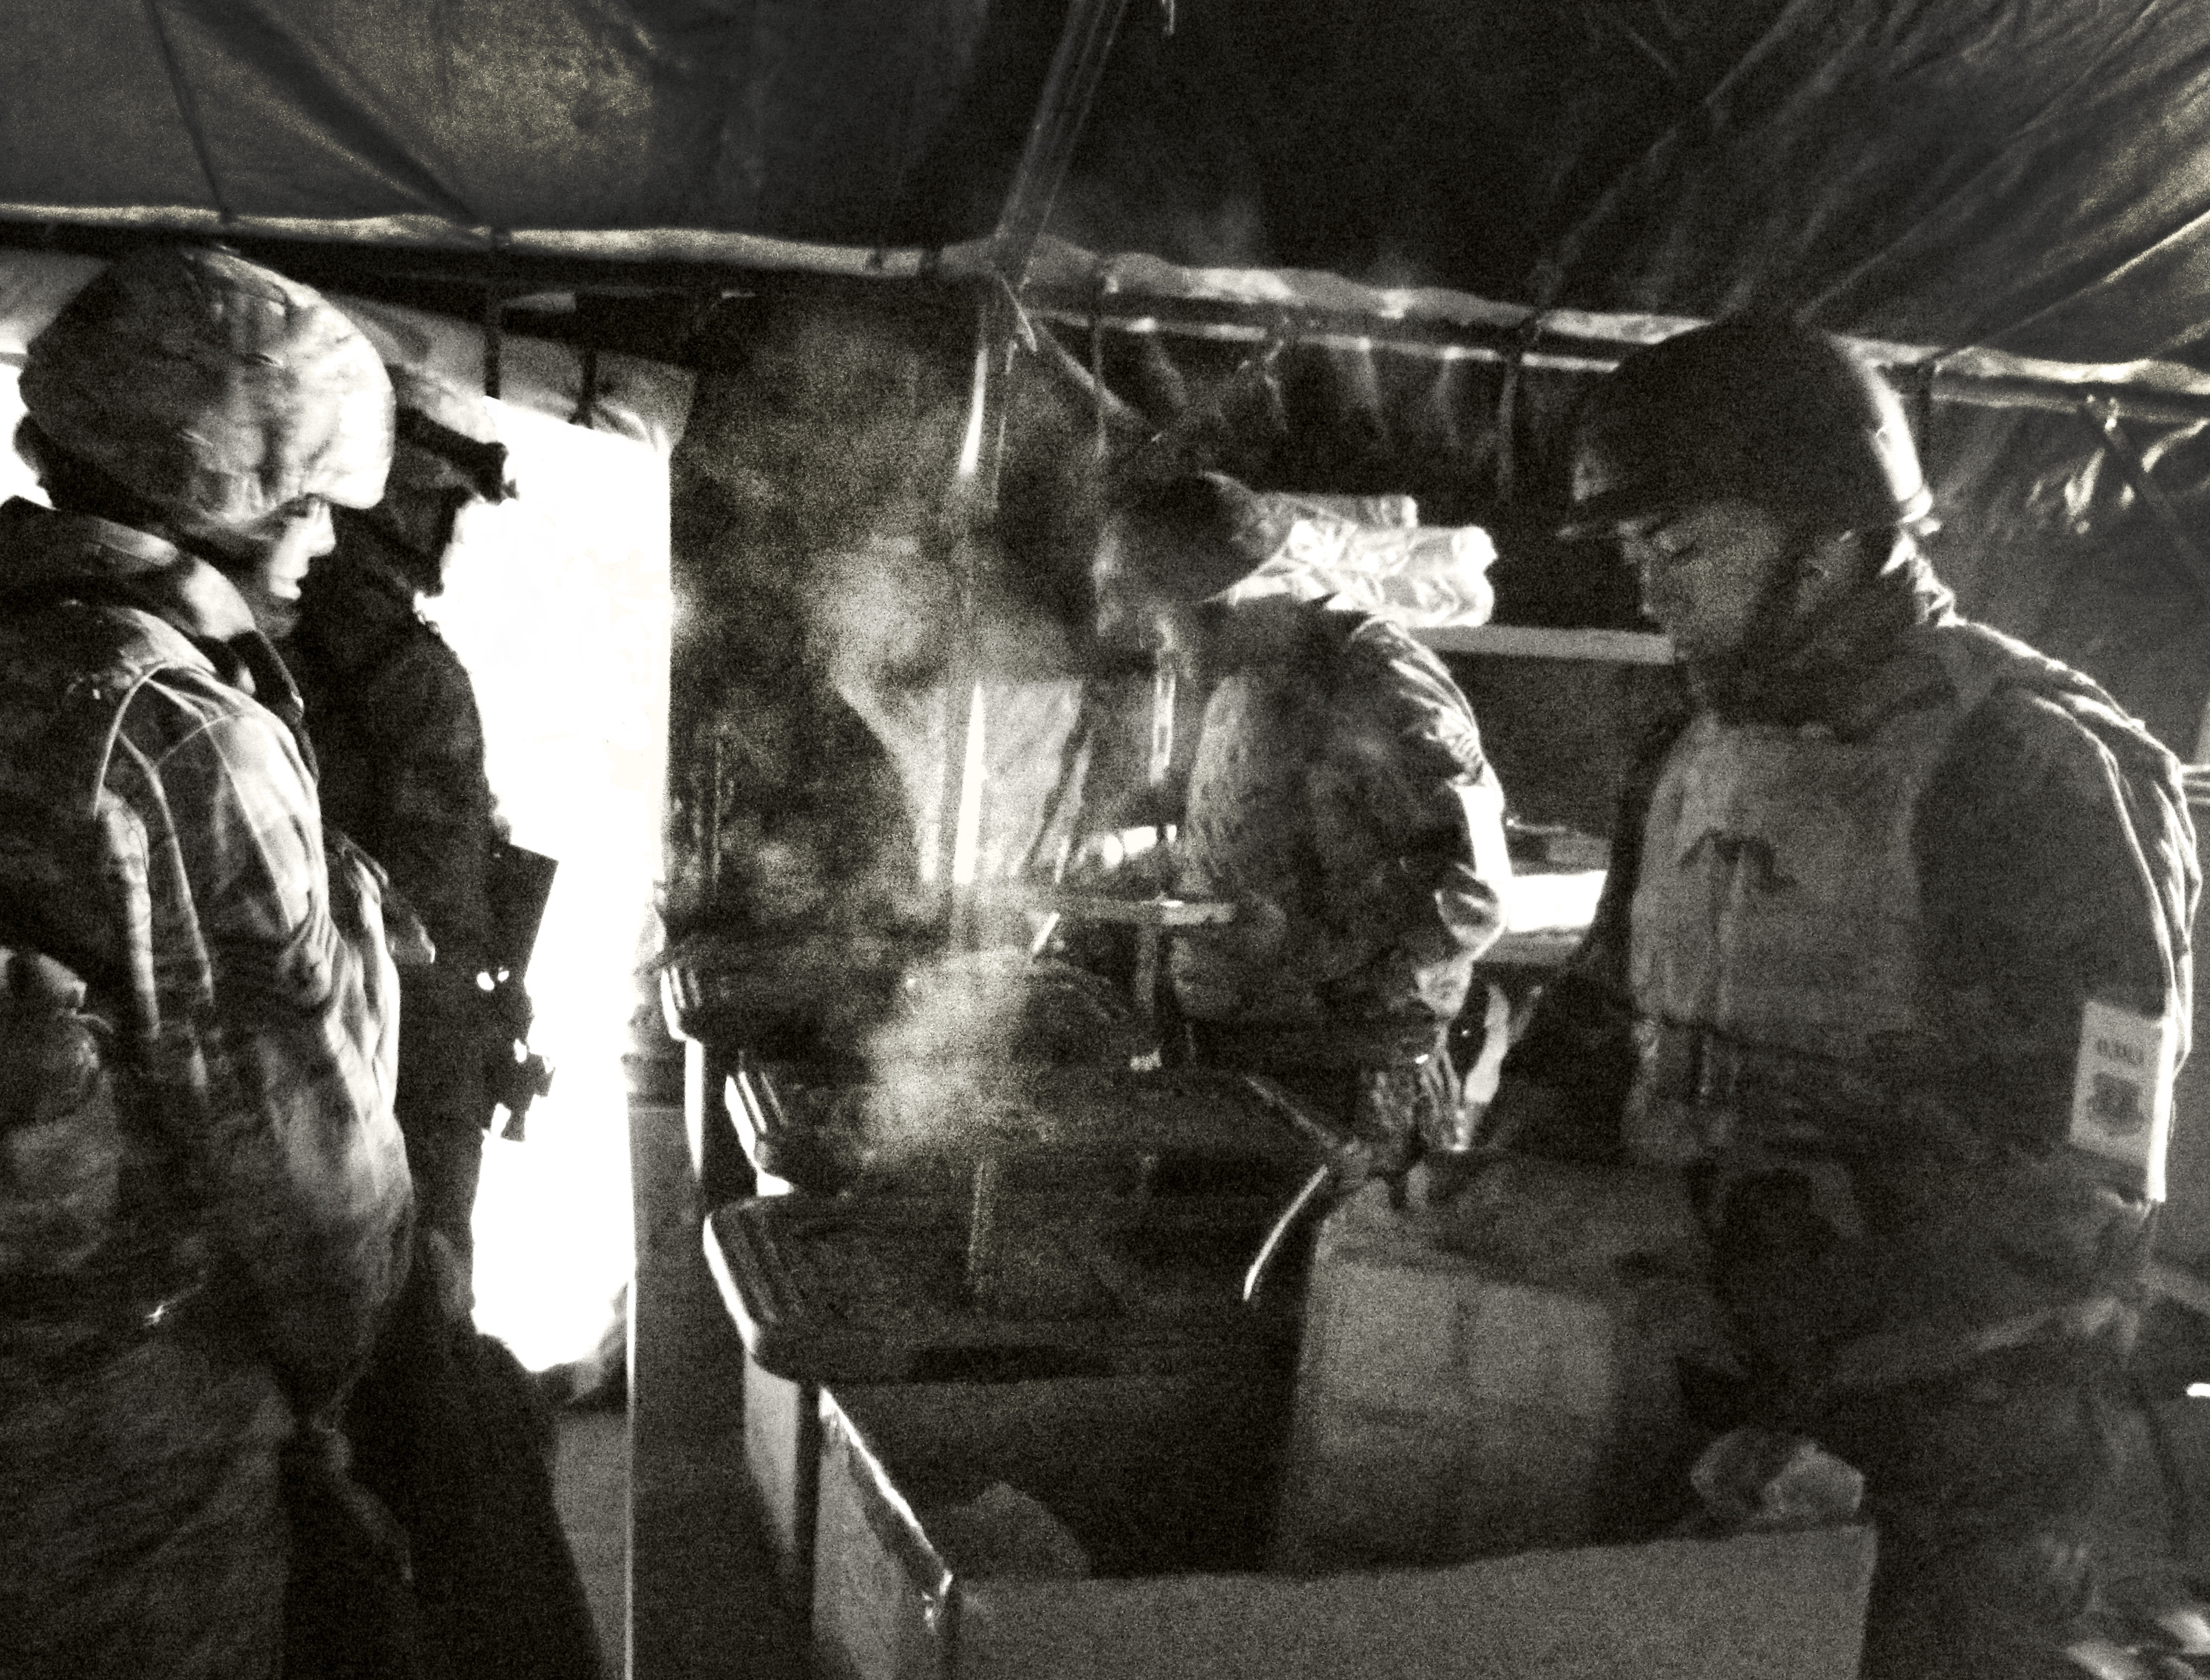
airforce, soldier, monochrome, chow, soldiers, dfac, airmen